Stamford, Lincolnshire

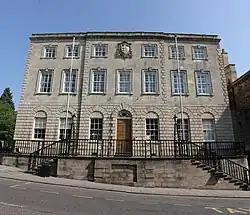
Stamford Town Hall

There are three tiers of local government covering Stamford, at parish (town), district and county level: Stamford Town Council, South Kesteven District Council, and Lincolnshire County Council. The town council is based at Stamford Town Hall on St Mary's Hill, which was built in 1779.